Old English

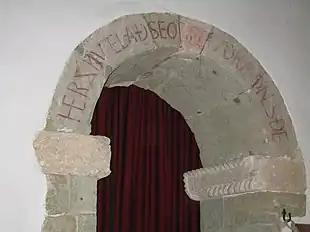
('Here the Word is revealed to thee'). Old English inscription over the arch of the south porticus in the 10th century St Mary's parish church, Breamore, Hampshire

The language of the Anglo-Saxon settlers appears not to have been significantly affected by the native British Celtic languages which it largely displaced. The number of Celtic loanwords introduced into the language is very small, although dialect and toponymic terms are more often retained in western language contact zones (Cumbria, Devon, Welsh Marches and Borders and so on) than in the east. However, various suggestions have been made concerning possible influence that Celtic may have had on developments in English syntax in the post–Old English period, such as the regular progressive construction and analytic word order, as well as the eventual development of the periphrastic auxiliary verb "do". These ideas have generally not received widespread support from linguists, particularly as many of the theorised Brittonicisms do not become widespread until the late Middle English and Early Modern English periods, in addition to the fact that similar forms exist in other modern Germanic languages.